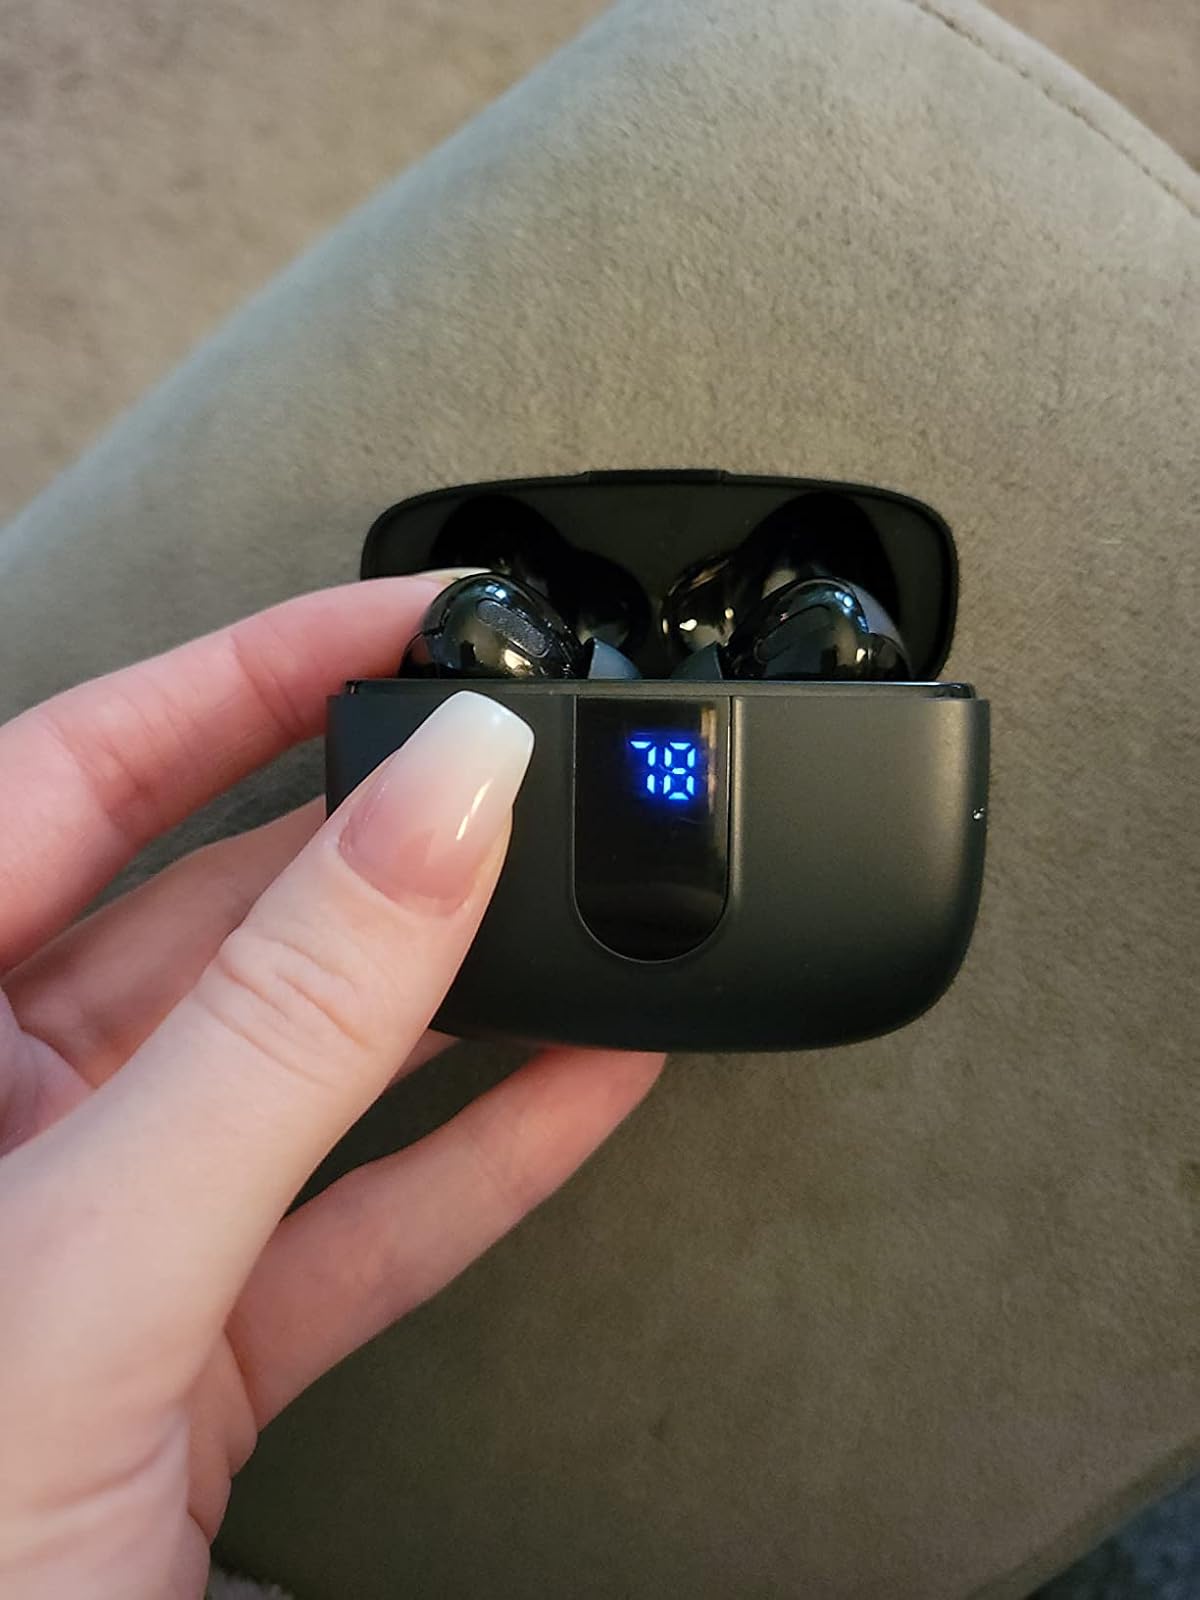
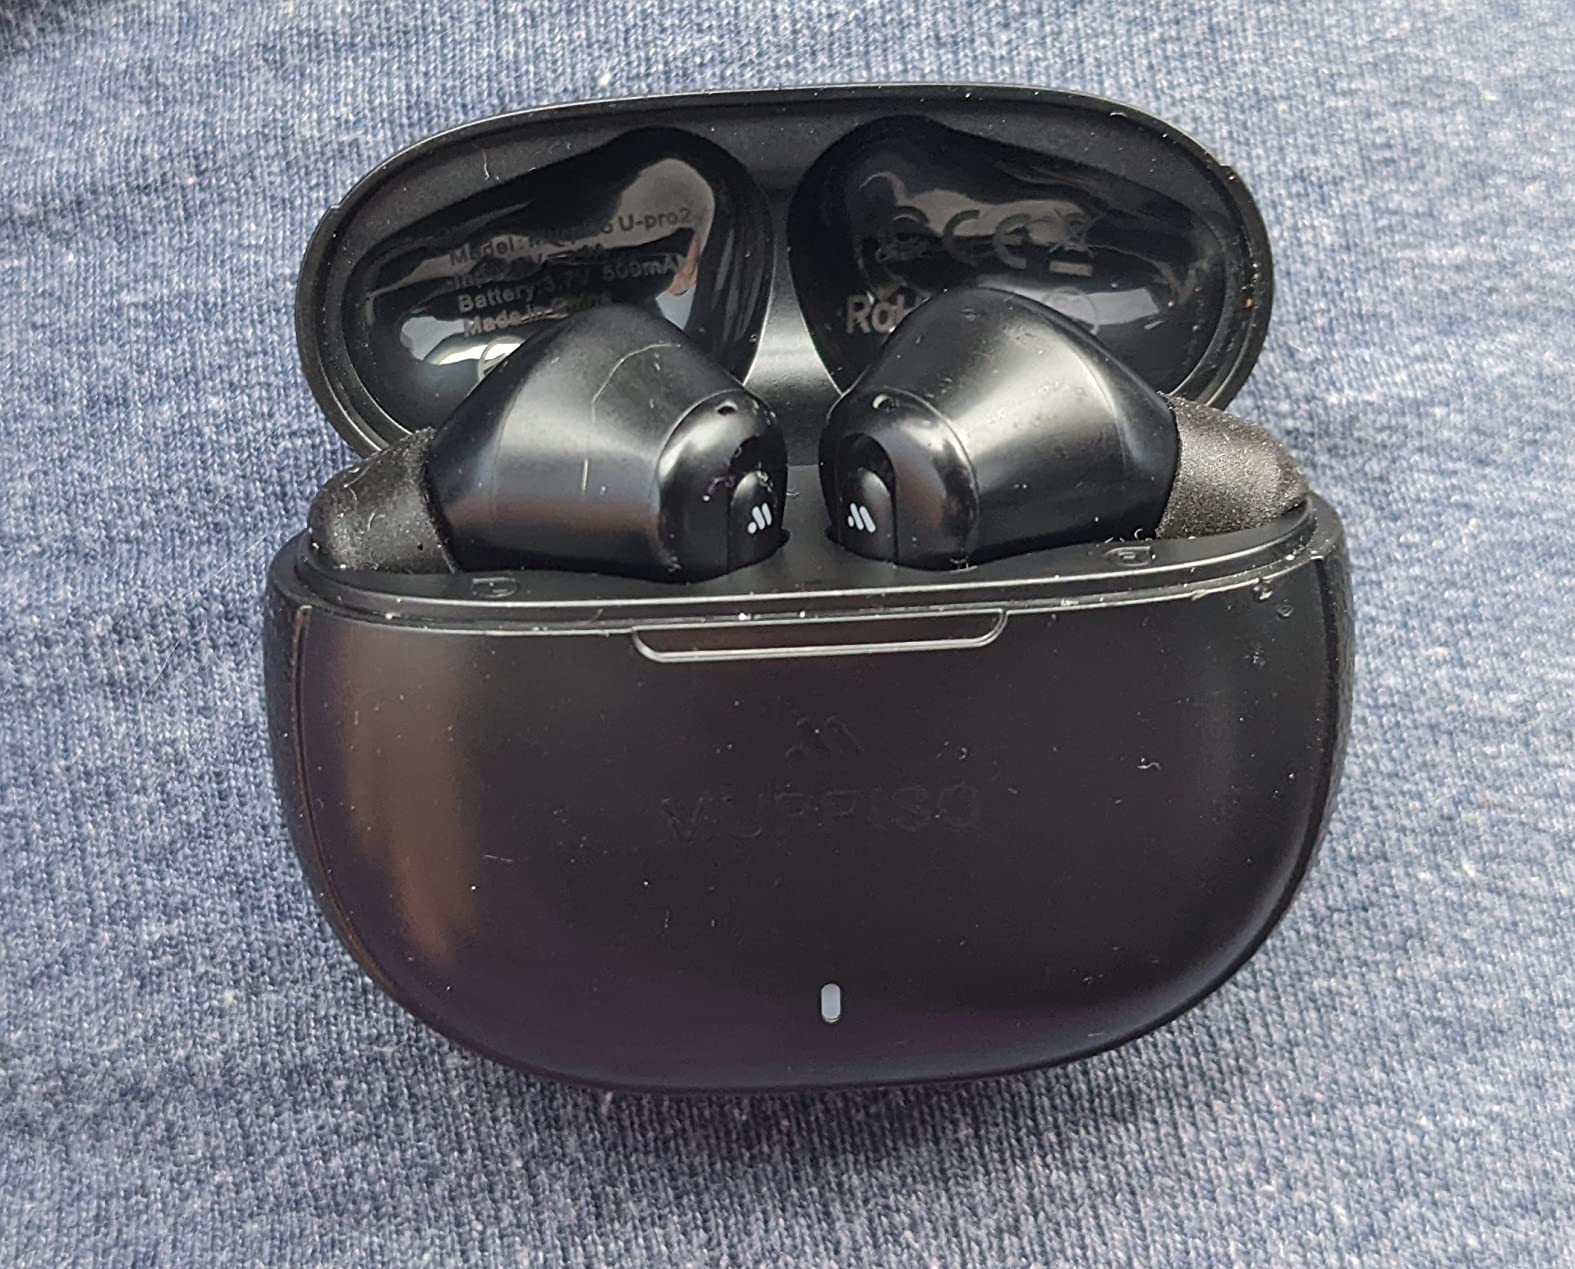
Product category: earbuds
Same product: no